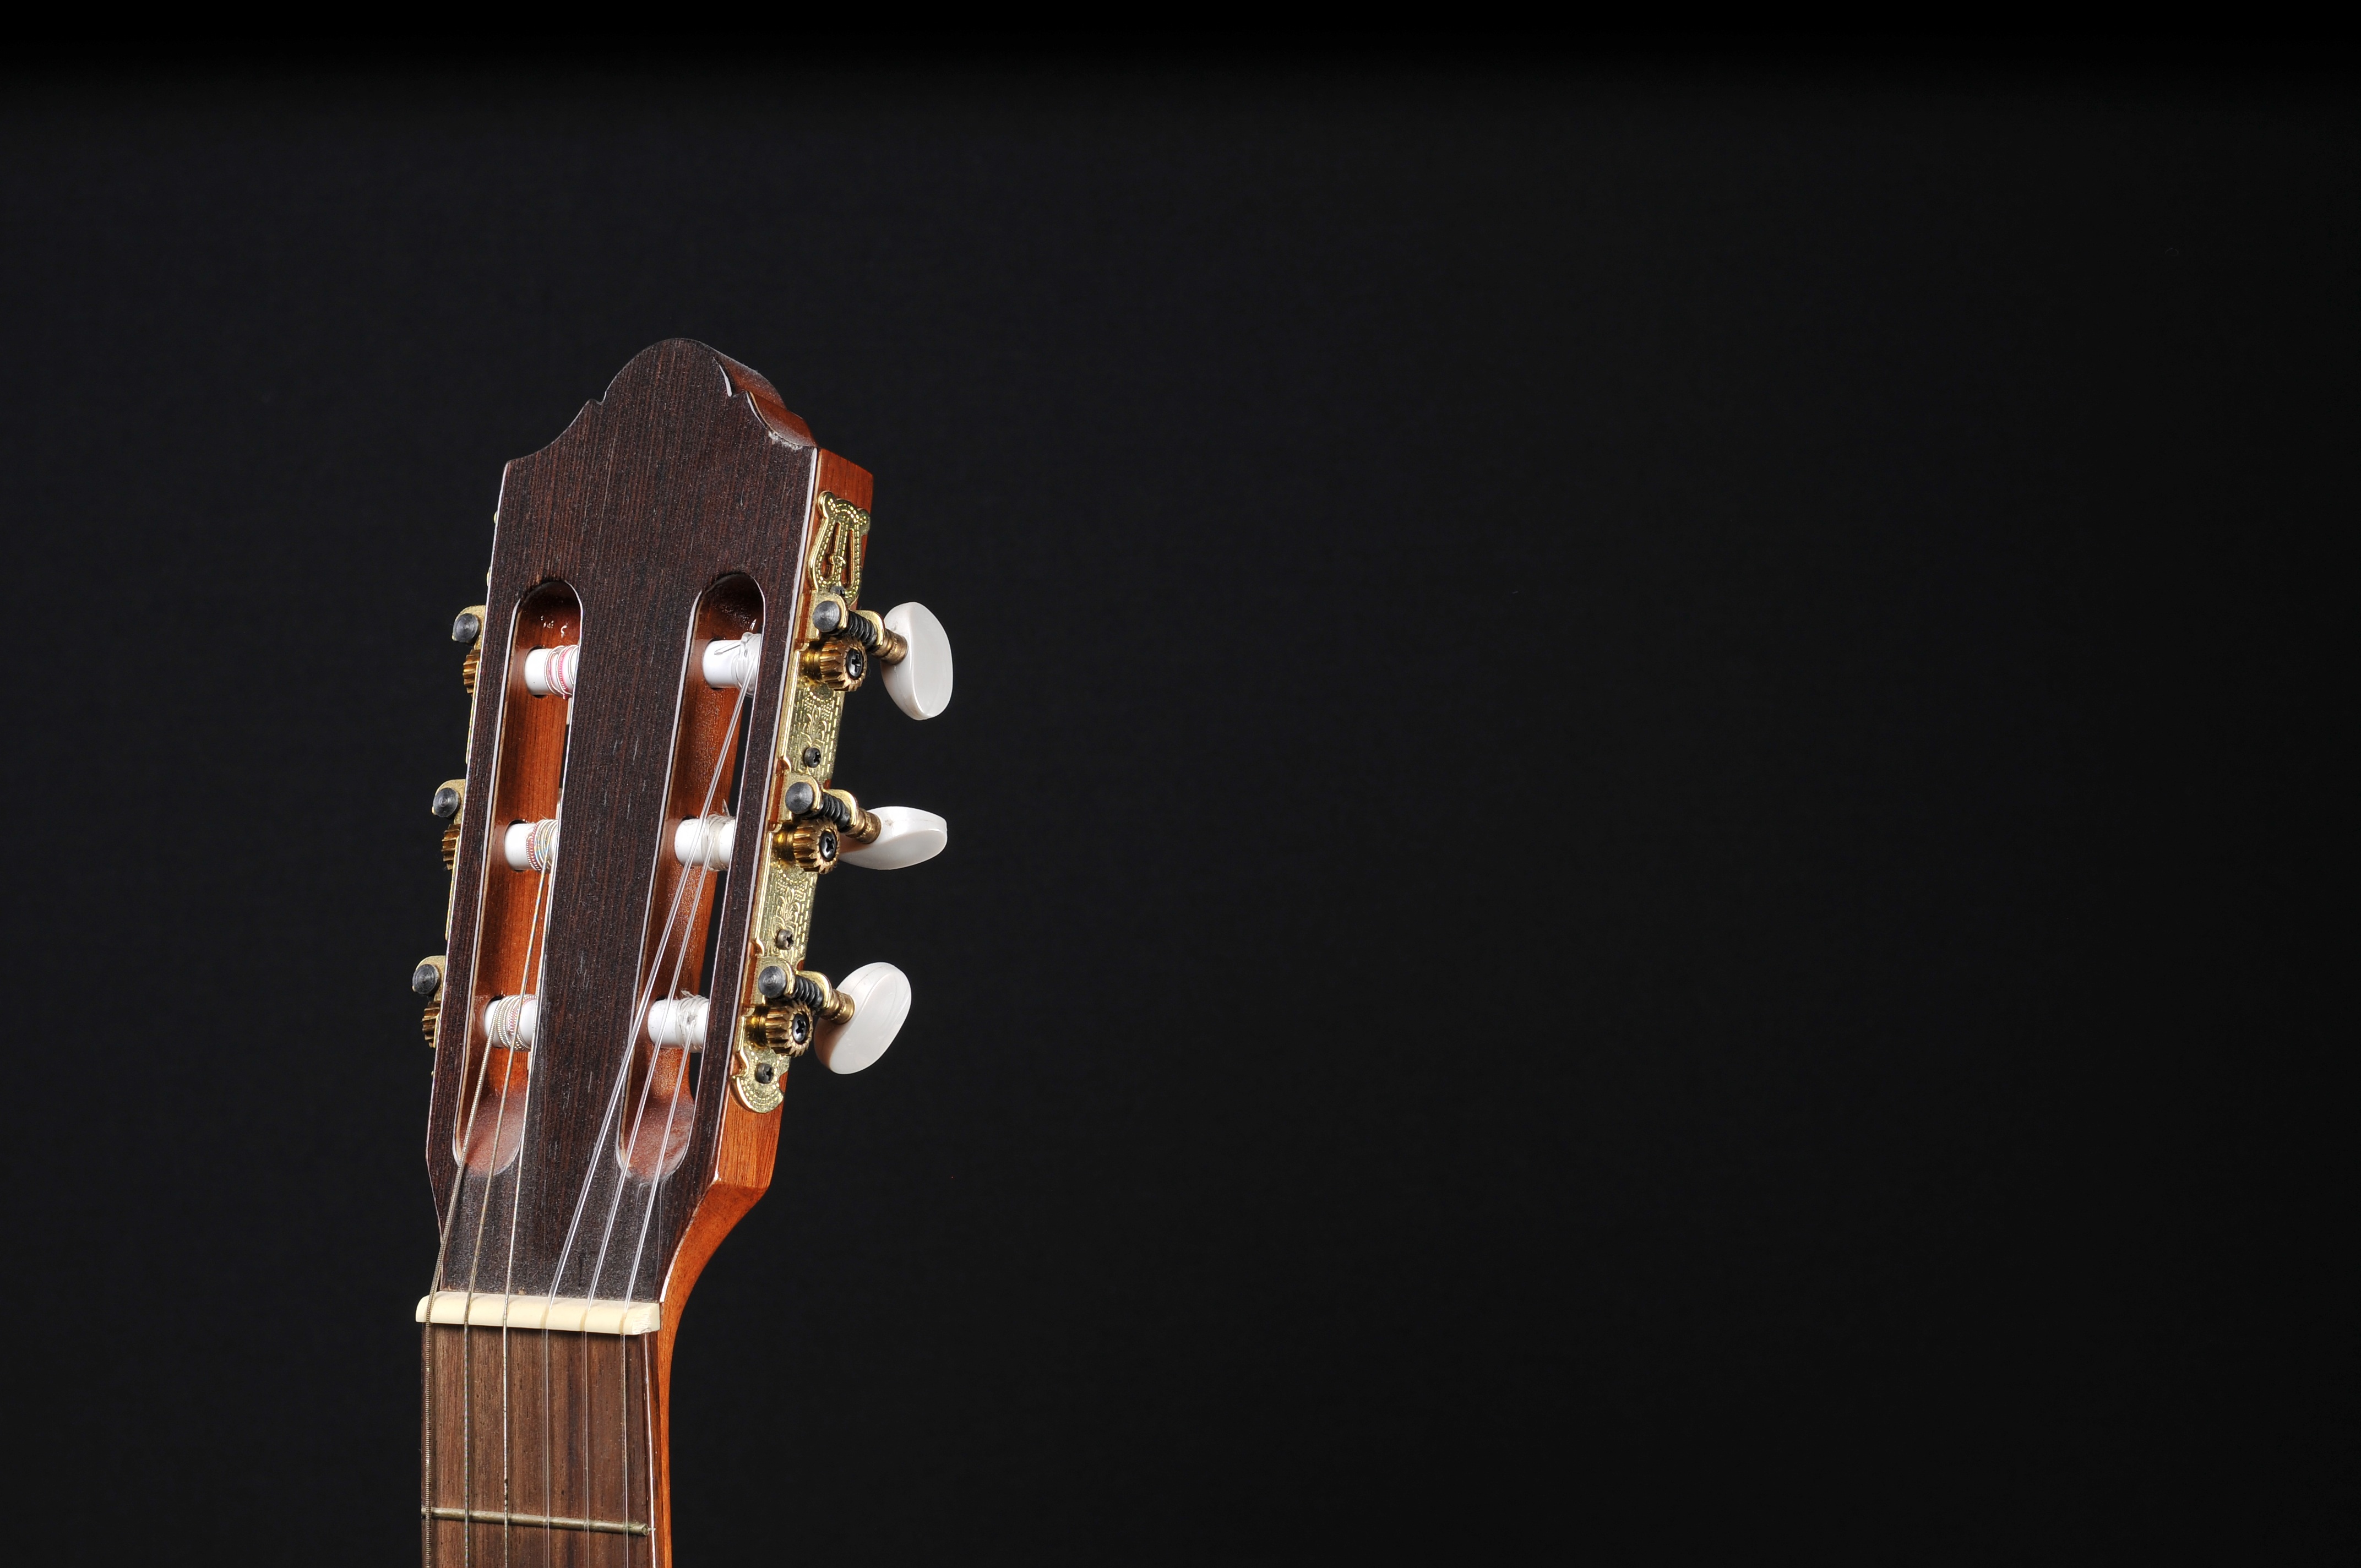
music, guitar, acoustic guitar, instrument, close, musical instrument, stringed instrument, ukulele, head, strings, bass guitar, play guitar, guitar head, guitar strings, string instrument, bowed string instrument, plucked string instruments